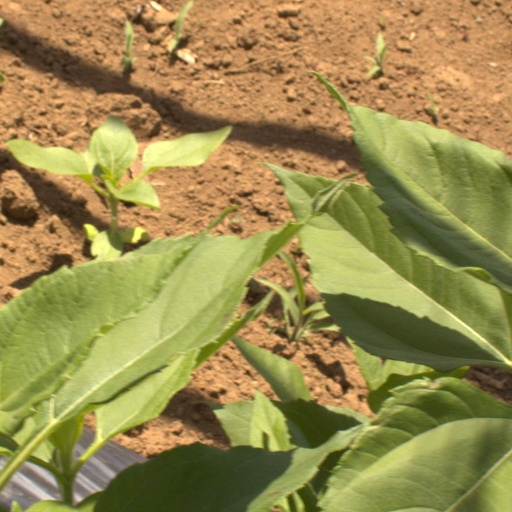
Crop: Jerusalem artichoke